Ouroboros

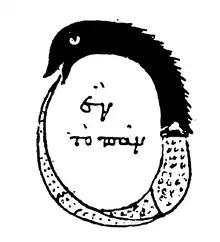
Early alchemical ouroboros illustration with the words ἓν τὸ πᾶν ("The All is One") from the work of Cleopatra the Alchemist in MS Marciana gr. Z. 299. (10th century)

In Gnosticism, a serpent biting its tail symbolised eternity and the soul of the world. The Gnostic "Pistis Sophia" (c. 400 CE) describes the ouroboros as a twelve-part dragon surrounding the world with its tail in its mouth.